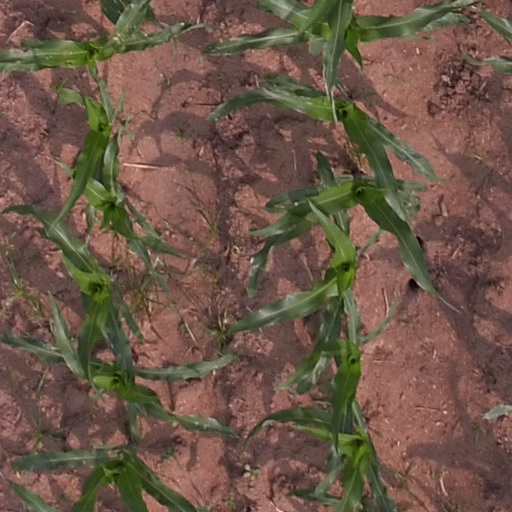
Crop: maize; corn